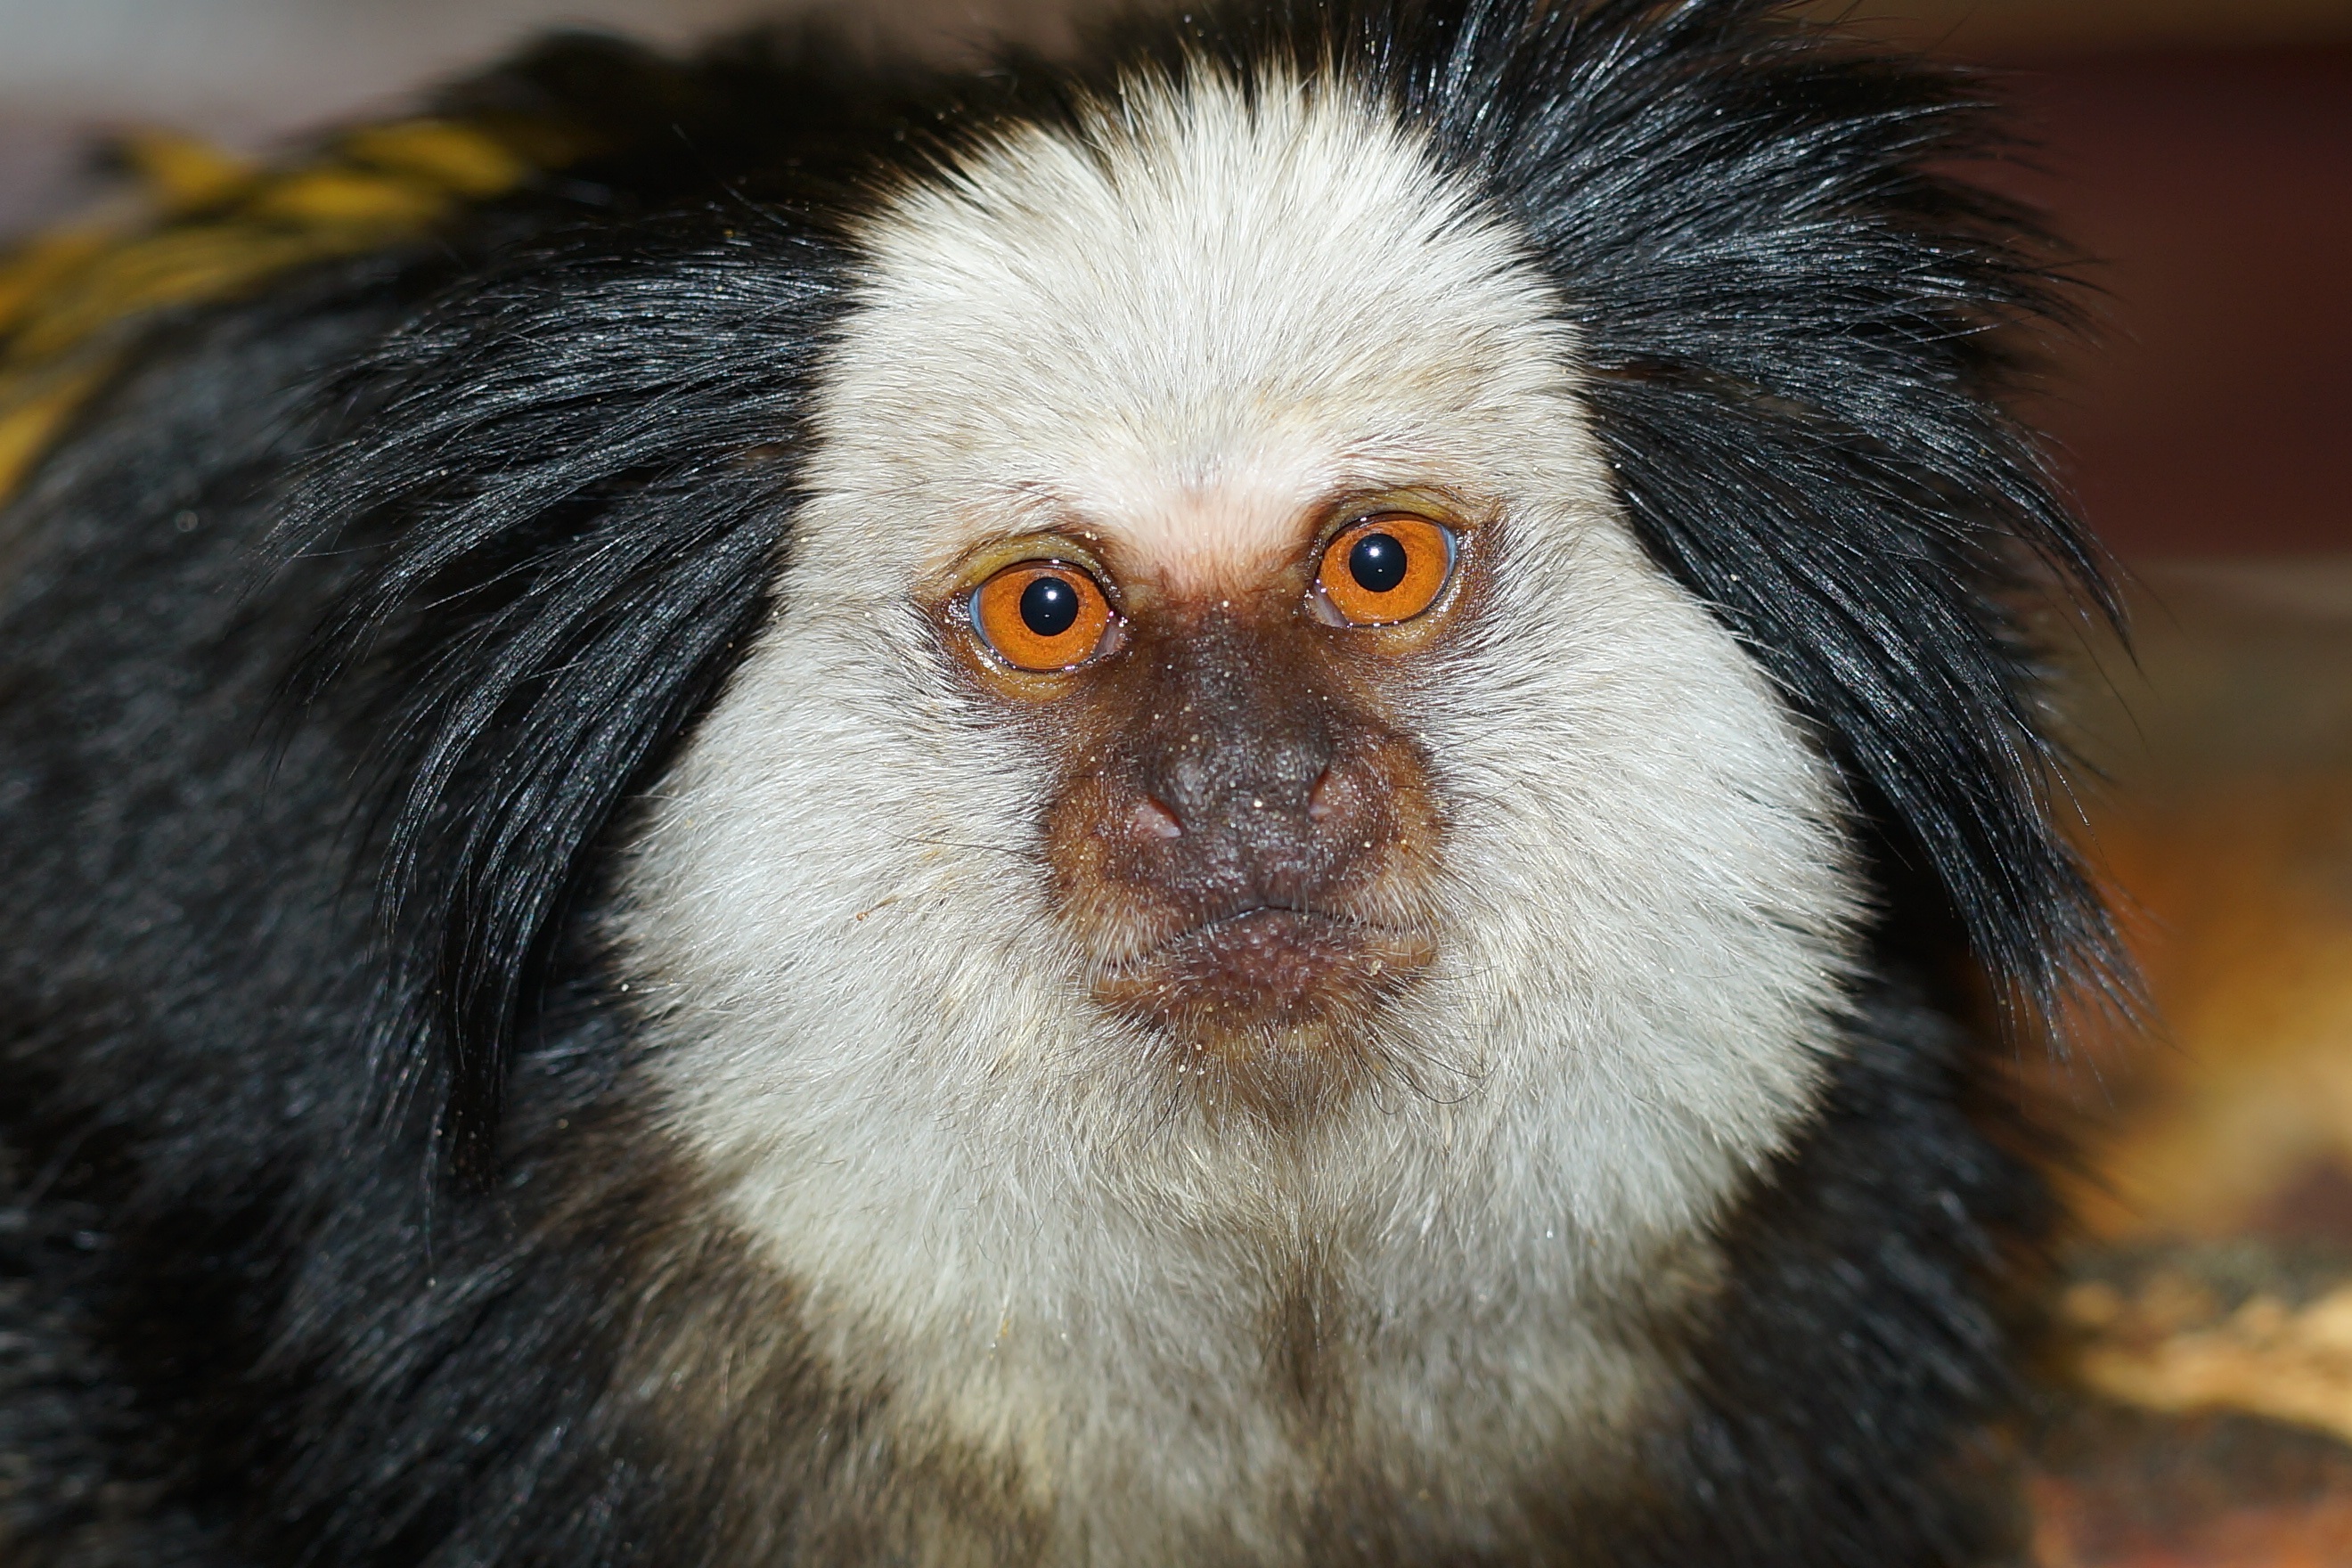
wildlife, zoo, portrait, beak, mammal, monkey, fauna, primate, close up, whiskers, vertebrate, attention, alive, macaque, interested, marmoset, new world monkey, affenkopf